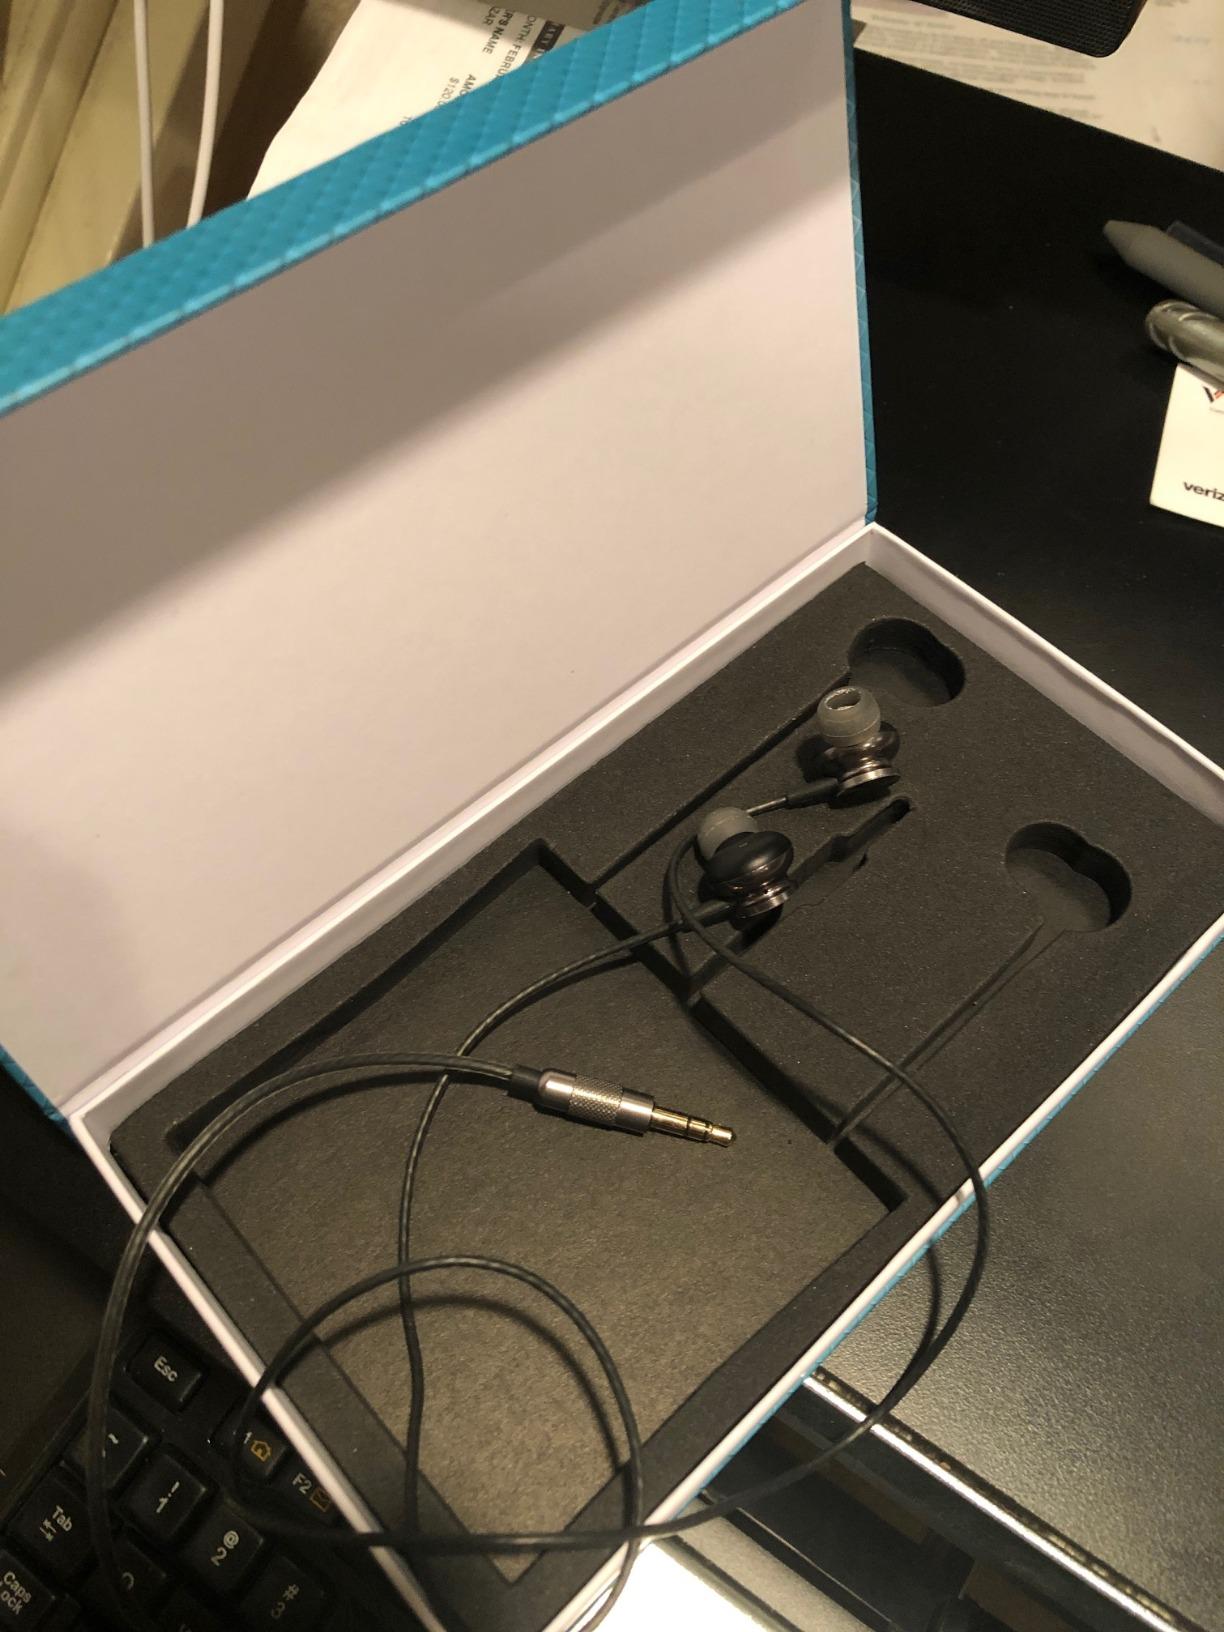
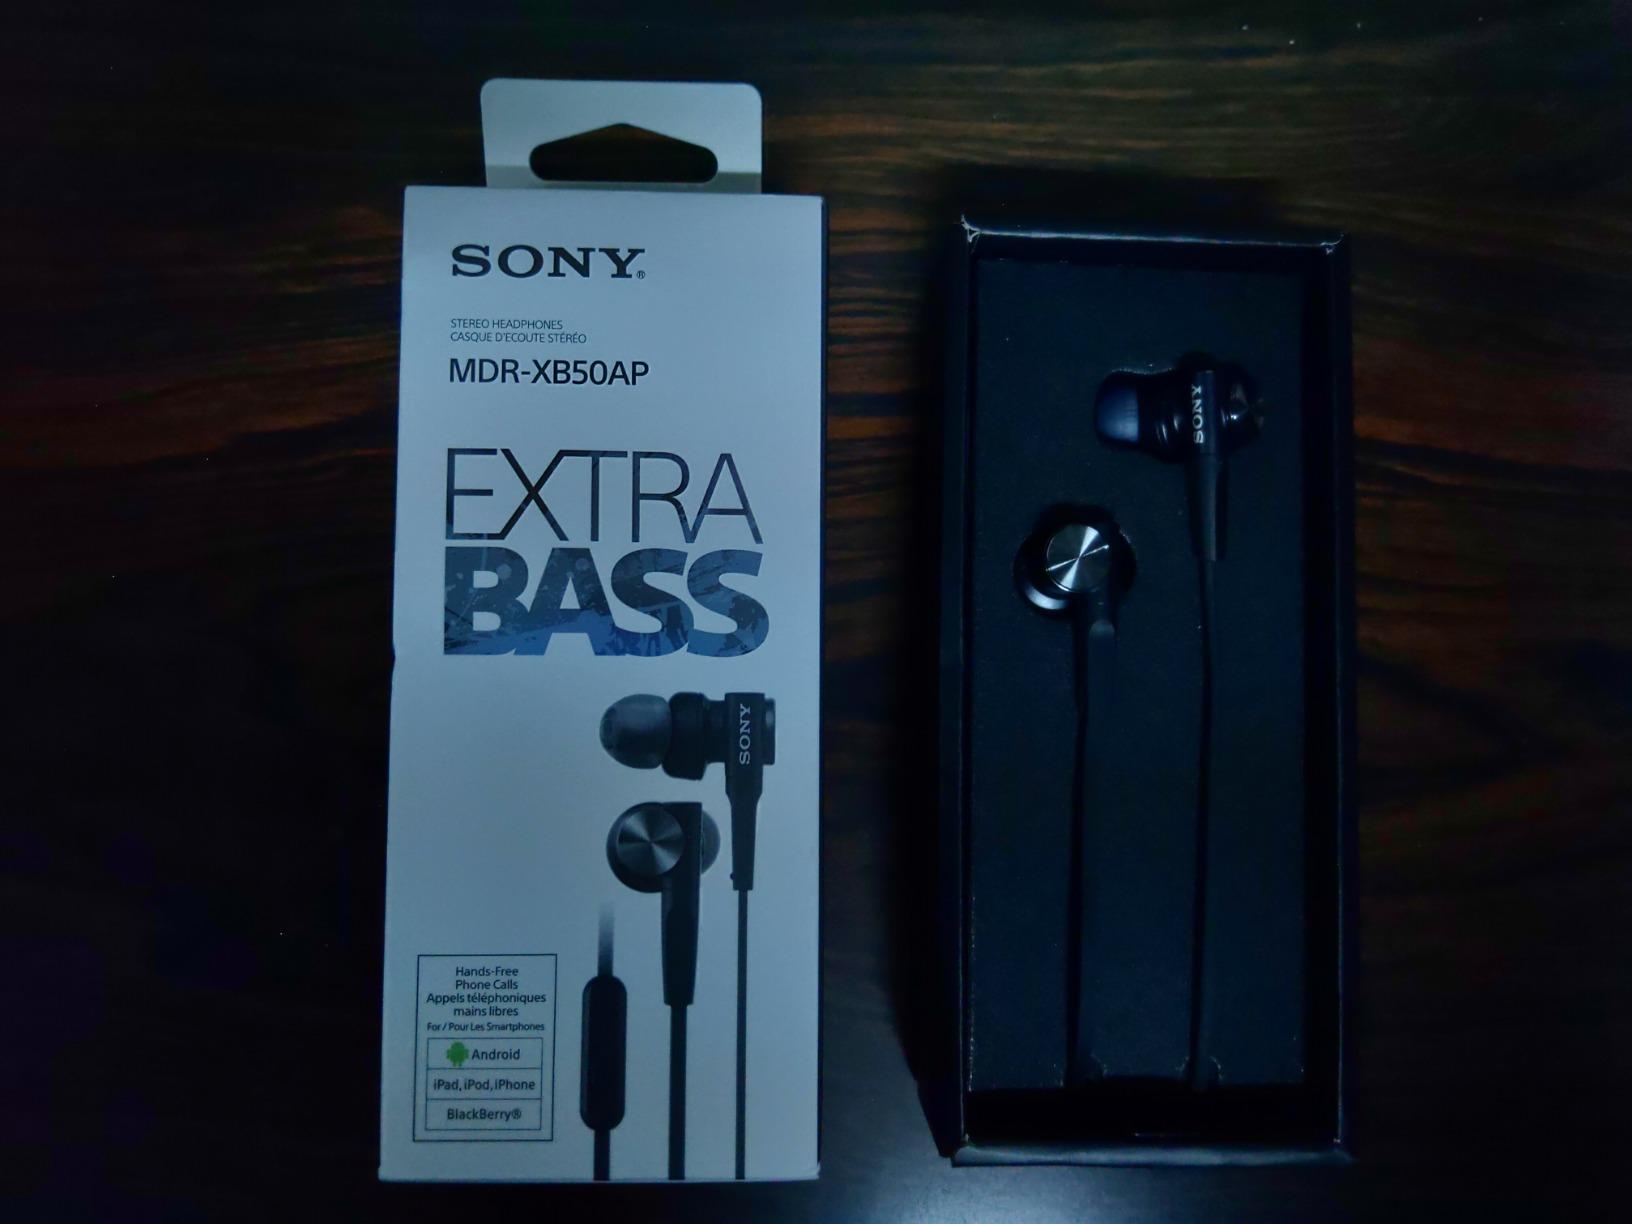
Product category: headphones
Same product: no